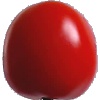
Label: Tomato 4